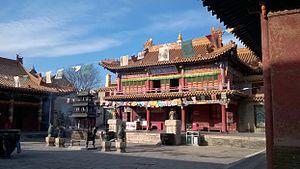
Cette liste regroupe les principaux sites historiques et culturels majeurs protégés au niveau national par l'administration d'état chargée du patrimoine culturel en Chine pour la région autonome de Mongolie-Intérieure. Actuellement, elle ne reprend que les cinq premières listes. Une sixième et une septième liste ont été publiées en 2006 et en 2013 avec de nombreux sites supplémentaires.
Le temple Dazhao est un temple bouddhique mongol, de l'école Gelug du bouddhisme tibétain, situé dans l'ancien quartier de Hohhot, capitale de Mongolie-Intérieure, en République populaire de Chine.